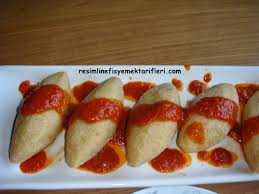
Yemek: icli_kofte